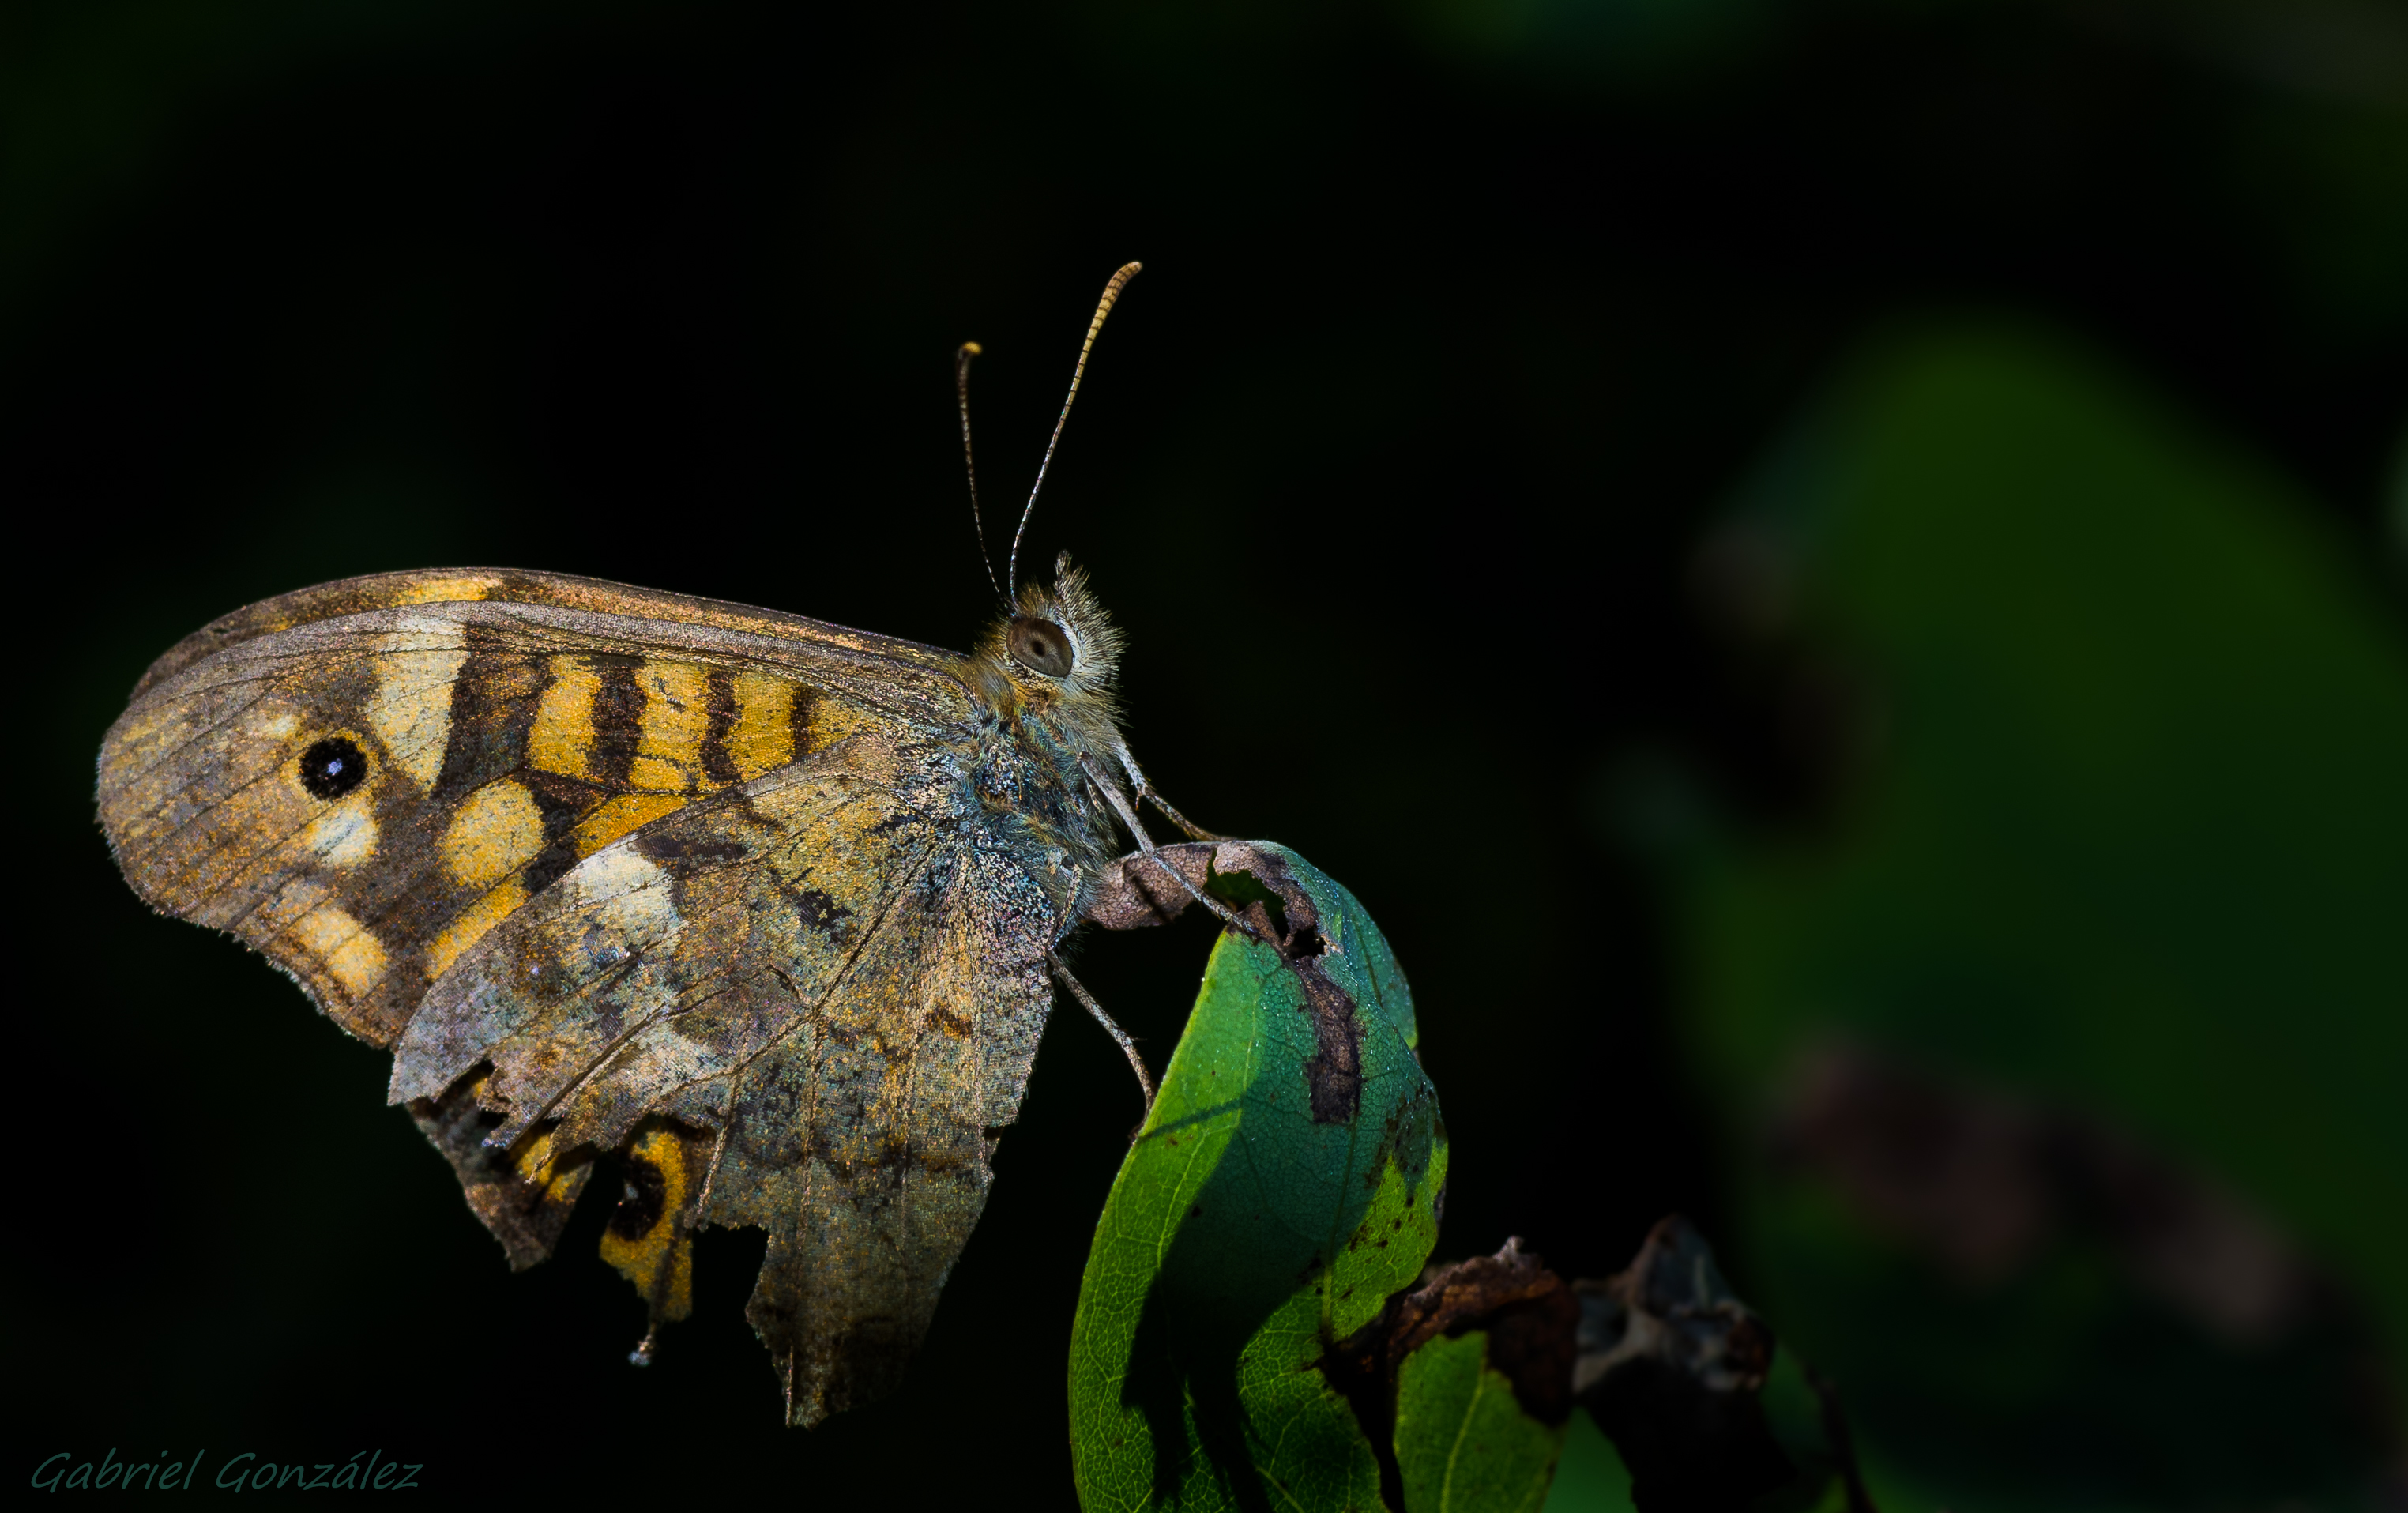
nature, photography, leaf, wildlife, green, insect, macro, moth, butterfly, fauna, invertebrate, close up, animals, naturaleza, butterflies, tamron90mm, ggl1, gaby1, xovesphoto, animales, mariposas, pentaxk5, gphoto, macro photography, arthropod, pollinator, moths and butterflies